Daniel Parslow

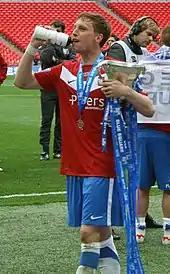
Parslow after playing for York City in the 2012 Conference Premier play-off final

Parslow started 2011–12 out of the team, with McGurk and Smith preferred in central defence. He appeared twice at right-back in the first two months of the season when Lanre Oyebanjo was absent, before falling behind Jon Challinor and Jamal Fyfield for a place in defence. Parslow was used mostly as a substitute from then before a run starting in central defence in late December 2011, before losing his place after the signing of Chris Doig in February 2012. He was restored to the starting line-up in early March 2012 due to other defenders being unavailable, before Doig once again took his place in the team. He returned to the starting line-up in early April 2012 due to Smith's absence and started 10 of York's last 11 fixtures of the season. Parslow won the 2012 FA Trophy Final with York at Wembley Stadium on 12 May 2012, in which they beat Newport County 2–0. Eight days later, he played in the 2–1 victory over Luton in the 2012 Conference Premier play-off final at Wembley Stadium, seeing the club return into the Football League after an eight-year absence with promotion into League Two. He completed 2011–12 with 38 appearances for York, after which he signed a new one-year contract with an option to extend in June 2012.